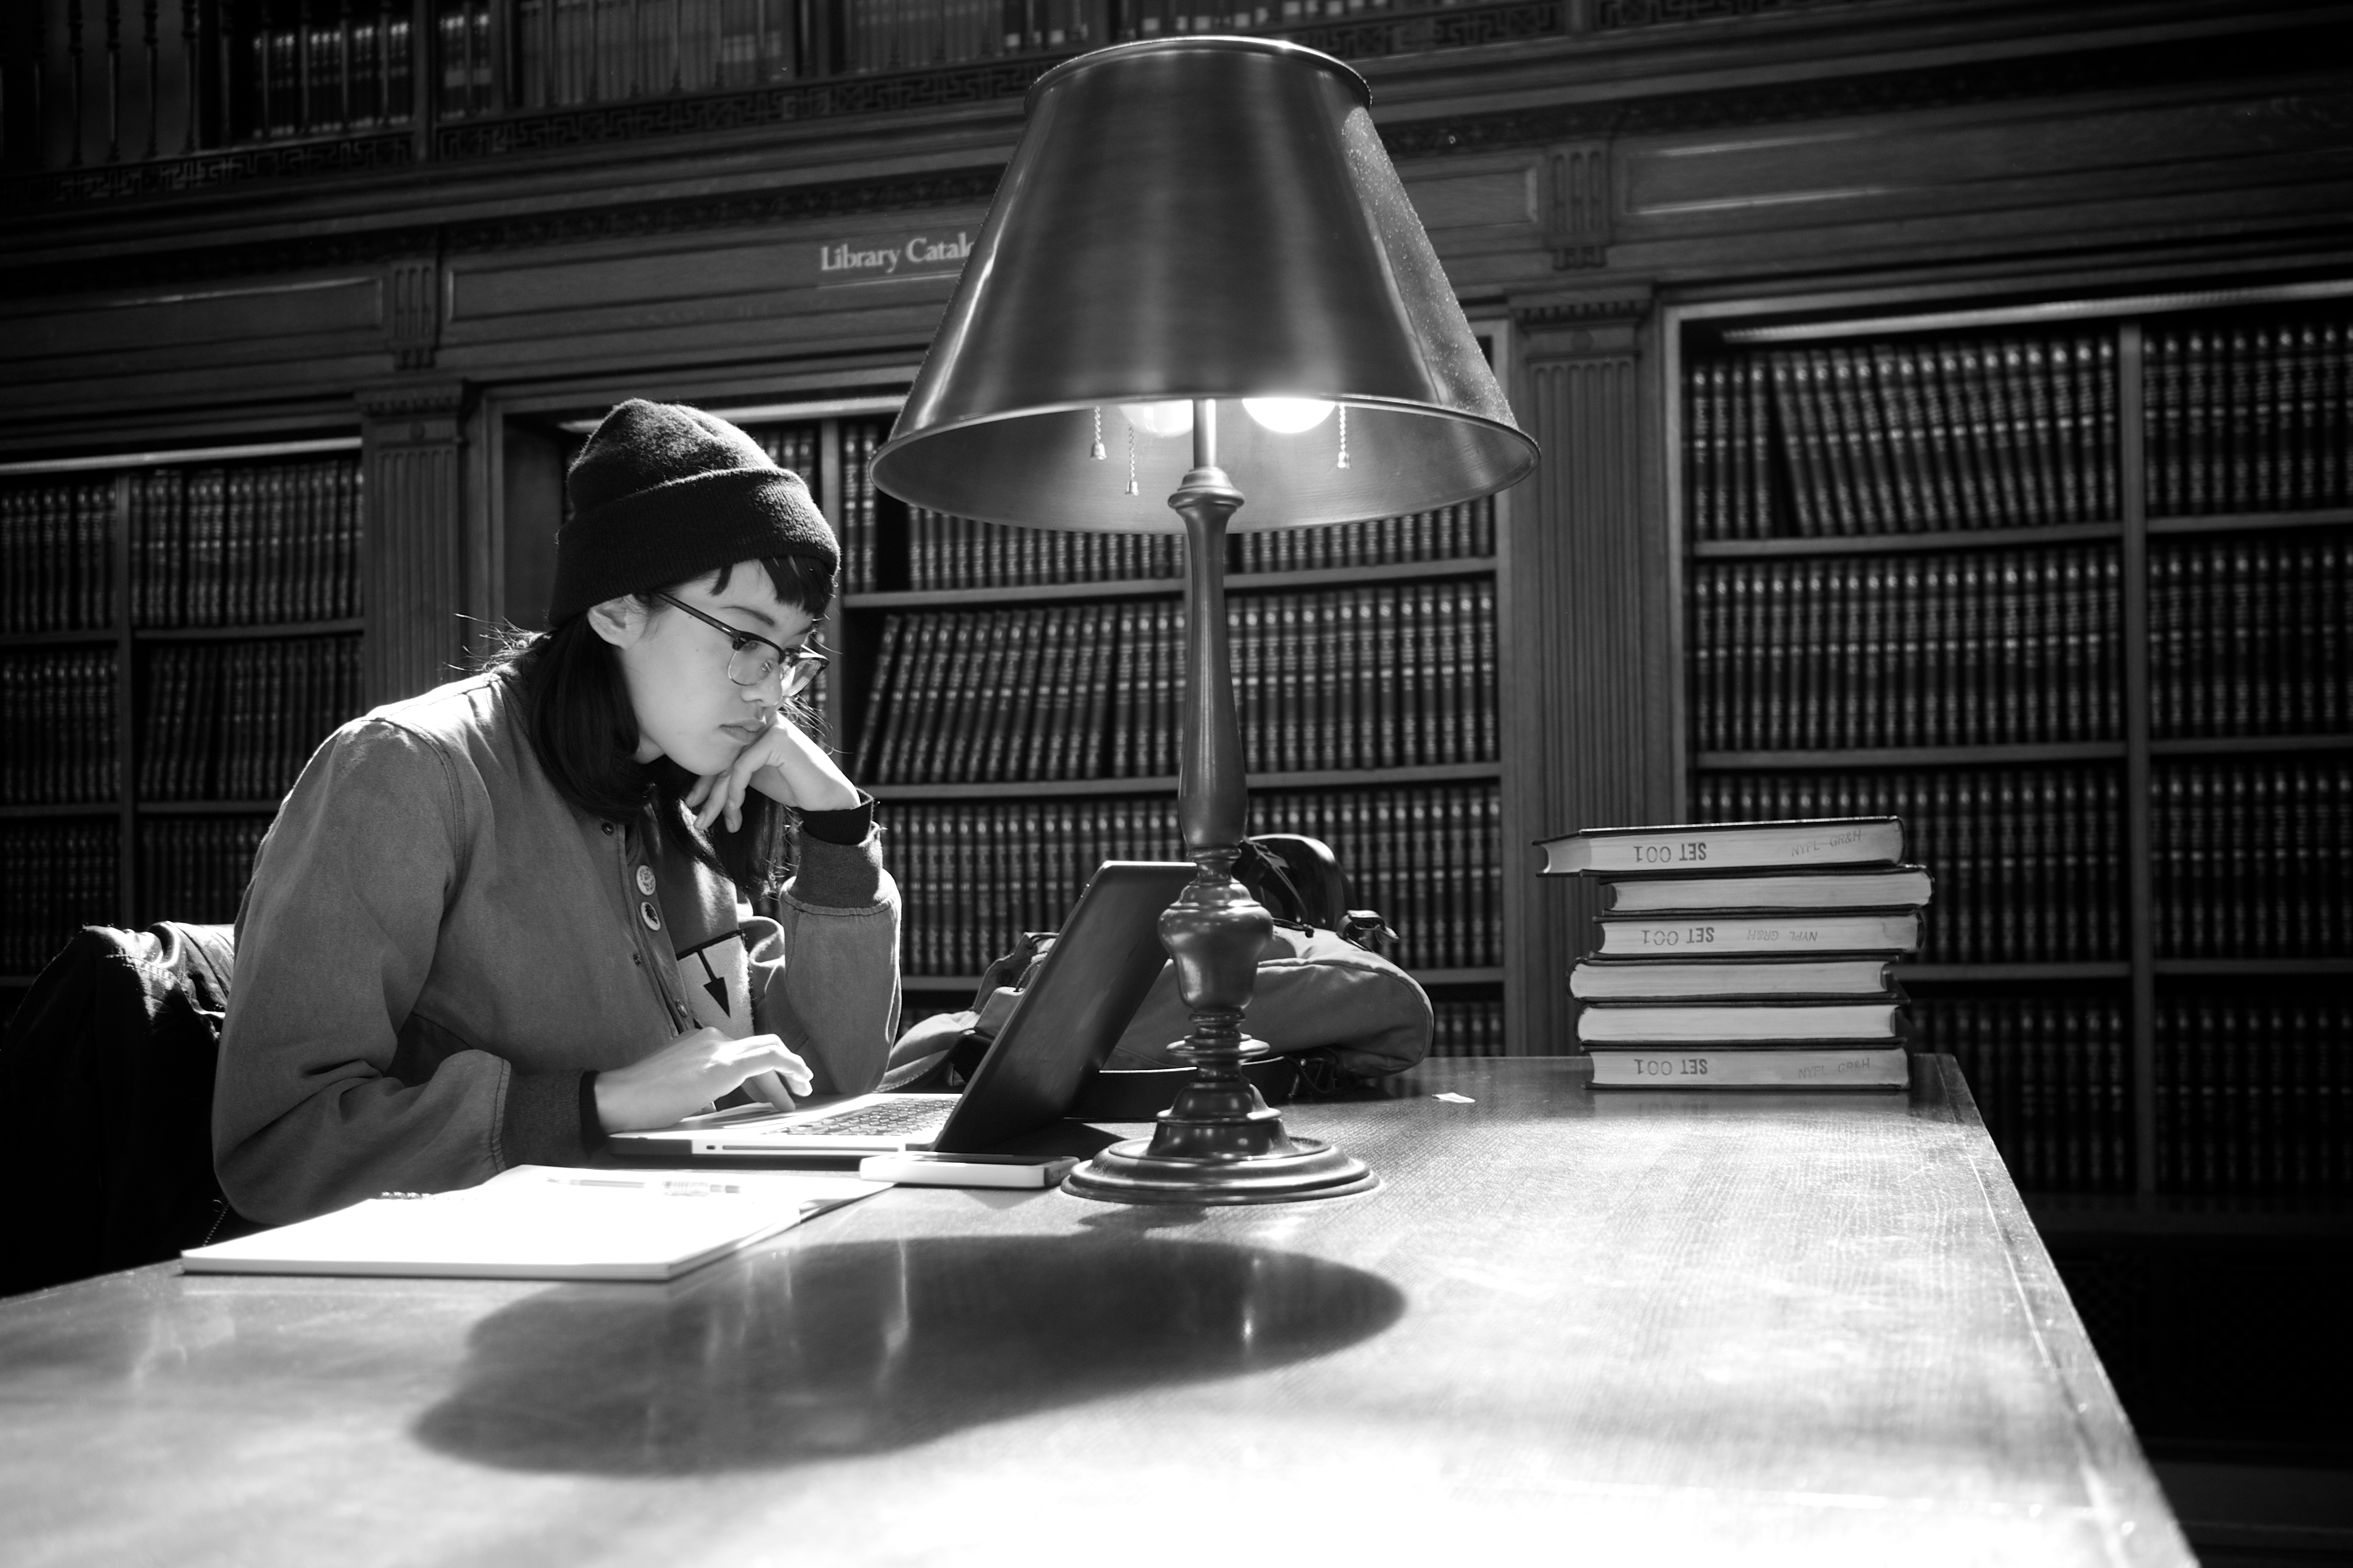
black and white, white, street, photography, ebook, sitting, training, darkness, black, monochrome, streetphotography, flickr, thomas, video, olympus, photograph, omd, fuji, shape, leica, monochrom, leuthard, hcb, thomasleuthard, monochrome photography, film noir, human positions